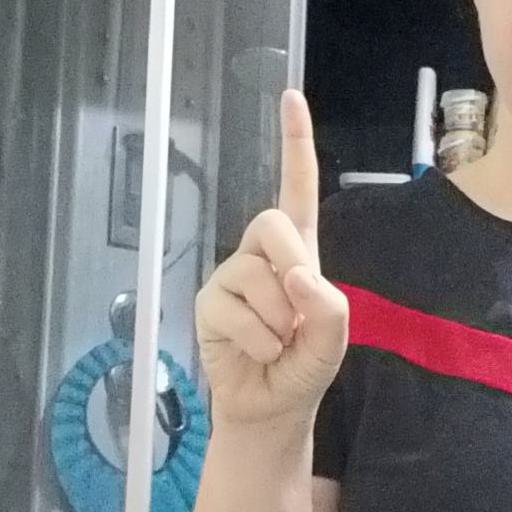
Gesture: one